Describe the emotion expressed in this image:  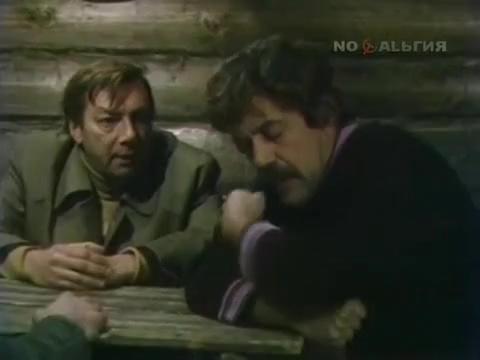
This person displays Suffering, valence and arousal with low intensity.